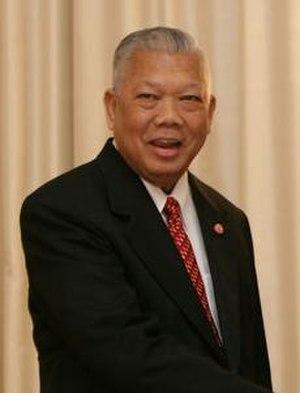
Depuis le coup d'État de 1932, le Premier ministre est le chef du gouvernement de la Thaïlande. Il est désigné par un vote de l'Assemblée nationale à la majorité simple ou directement par le roi de Thaïlande. Les Premiers ministres thaïlandais sont généralement des chefs de parti ou de coalition majoritaire, des proches du roi ou des militaires qui ont dirigé un coup d'État.
Samak Sunthorawet, parfois transcrit Samak Sundaravej, né le 13 juin 1935 à Bangkok et mort le 24 novembre 2009, est un homme politique thaïlandais. Il succéda à Surayud Chulanont au poste de Premier ministre le 29 janvier 2008 et le resta jusqu'au 9 septembre.